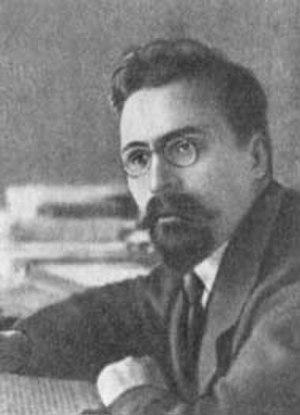
Lev Mikhailovitch Karakhan ou Karakhanian, né le 20 janvier 1889 à Tiflis et mort le 20 septembre 1937 à Moscou, est un diplomate russe d'origine arménienne.